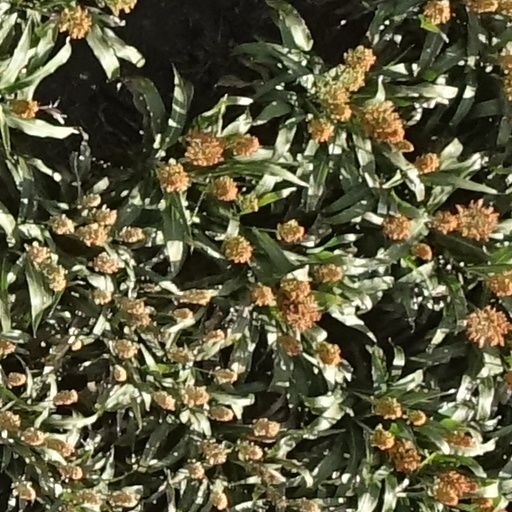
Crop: sorghum